Natacha Rambova

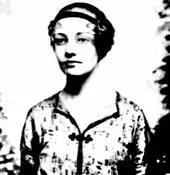
A young woman facing a camera, staring toward the right

Rambova's parents had a tumultuous relationship: Her father was an alcoholic, and often sold her mother's possessions to pay off gambling debts. This led Winifred (senior) to divorce Shaughnessy in 1900 and relocate with Rambova to San Francisco. There, she remarried to Edgar de Wolfe in 1907. During her childhood, Rambova spent summer vacations at the Villa Trianon in Le Chesnay, France with Edgar's sister, the French designer Elsie de Wolfe. The marriage between Winifred (senior) and Edgar de Wolfe was short-lived, and she again remarried, this time to millionaire perfume mogul Richard Hudnut. Rambova was adopted by her new stepfather, making her legal name Winifred Hudnut. Rambova was given the nickname "Wink" by her aunt Teresa to distinguish her from her mother because of their shared name. She also sometimes went by Winifred de Wolfe, after her former step-aunt Elsie, with whom she maintained a relationship after her mother's divorce from Edgar.